Brotherhood of Blackheads

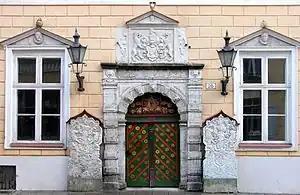
Facade of the House of Blackheads in Tallinn by Arent Passer.

The Brotherhood of Black Heads is an association of local unmarried male merchants, ship-owners, and foreigners that was active in Livonia (present-day Estonia and Latvia) from the mid-14th century till 1940 but still remains active in present-day Hamburg. The Brotherhood of Black Heads originated as a military organization, but the non-military aspects of the association gradually became more pronounced until the Brotherhood became a predominantly social organization after the end (1721) of the Great Northern War.